Blonde (1950 film)

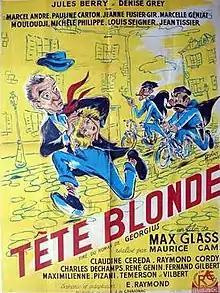

Blonde (French: Tête blonde) is a 1950 French comedy crime film directed by Maurice Cam and starring Jules Berry, Denise Grey and Marcel André. The film's sets were designed by the art director Guy de Gastyne.